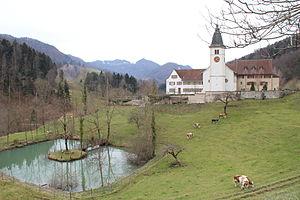
L'abbaye de Beinwil est un ancien monastère bénédictin situé à Beinwil en Suisse, dans le canton de Soleure. Une communauté œcuménique y vit depuis 1980. Elle est inscrite à l'Inventaire suisse des biens culturels d'importance nationale et régionale en tant que monument d'importance nationale.